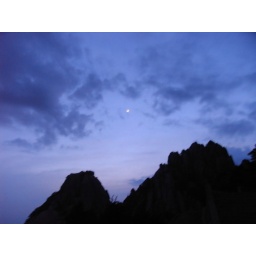
mountains under blue sky and moon at owl-night.